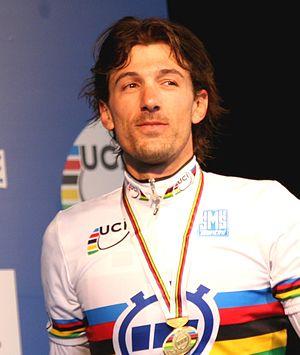
Le Swiss Cycling Awards est un prix attribué chaque année en Suisse par la Fédération suisse de cyclisme au meilleur cycliste suisse de l'année.